Capt. James Loomis House

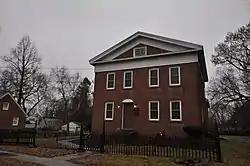

The Capt. James Loomis House is a historic house at 881 Windsor Avenue in Windsor, Connecticut. Built about 1825, it is a good local example of transitional Federal-Greek Revival architecture executed in brick. The house was listed on the National Register of Historic Places on September 15, 1988.